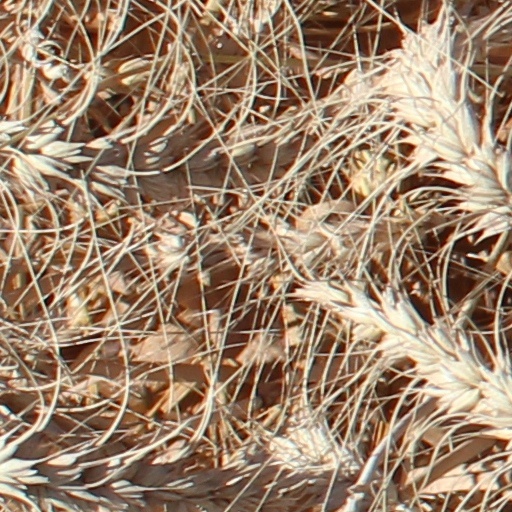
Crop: wheat